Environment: real
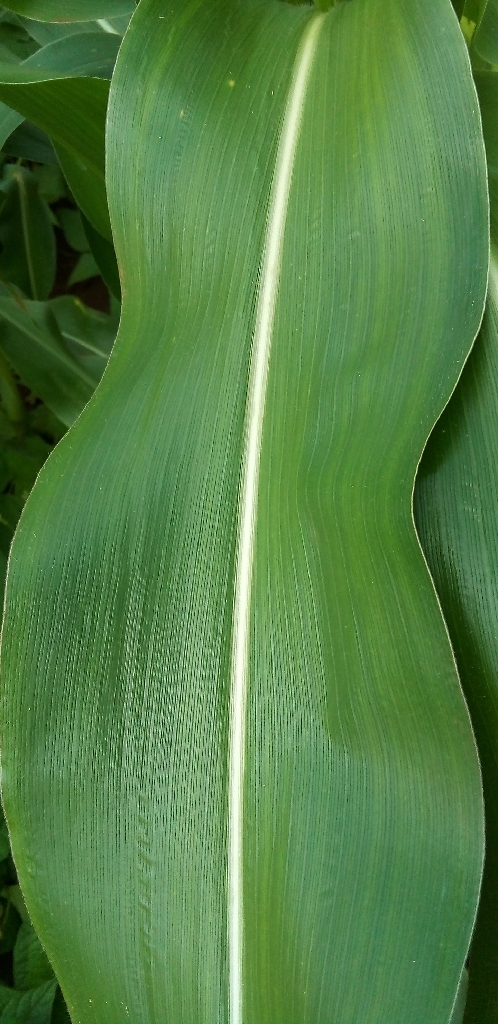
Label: healthy